Kamenny Monastery

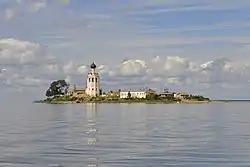
Kamenny Monastery in 2013

Spas-Kamenny Monastery (Russian: Спасо-Каменный монастырь) was the name of a Russian Orthodox monastery situated on a small eponymous island in the very centre of the Kubensky Lake, in Ust-Kubinsky District of Vologda Oblast, Russia. It is distinguished as the first stone monastery of the Russian North.